Naruto Station

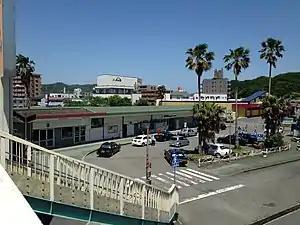
Naruto Station in 2016

is a passenger railway station located in the city of Naruto, Tokushima Prefecture, Japan. It is operated by JR Shikoku and has the station number "N10".